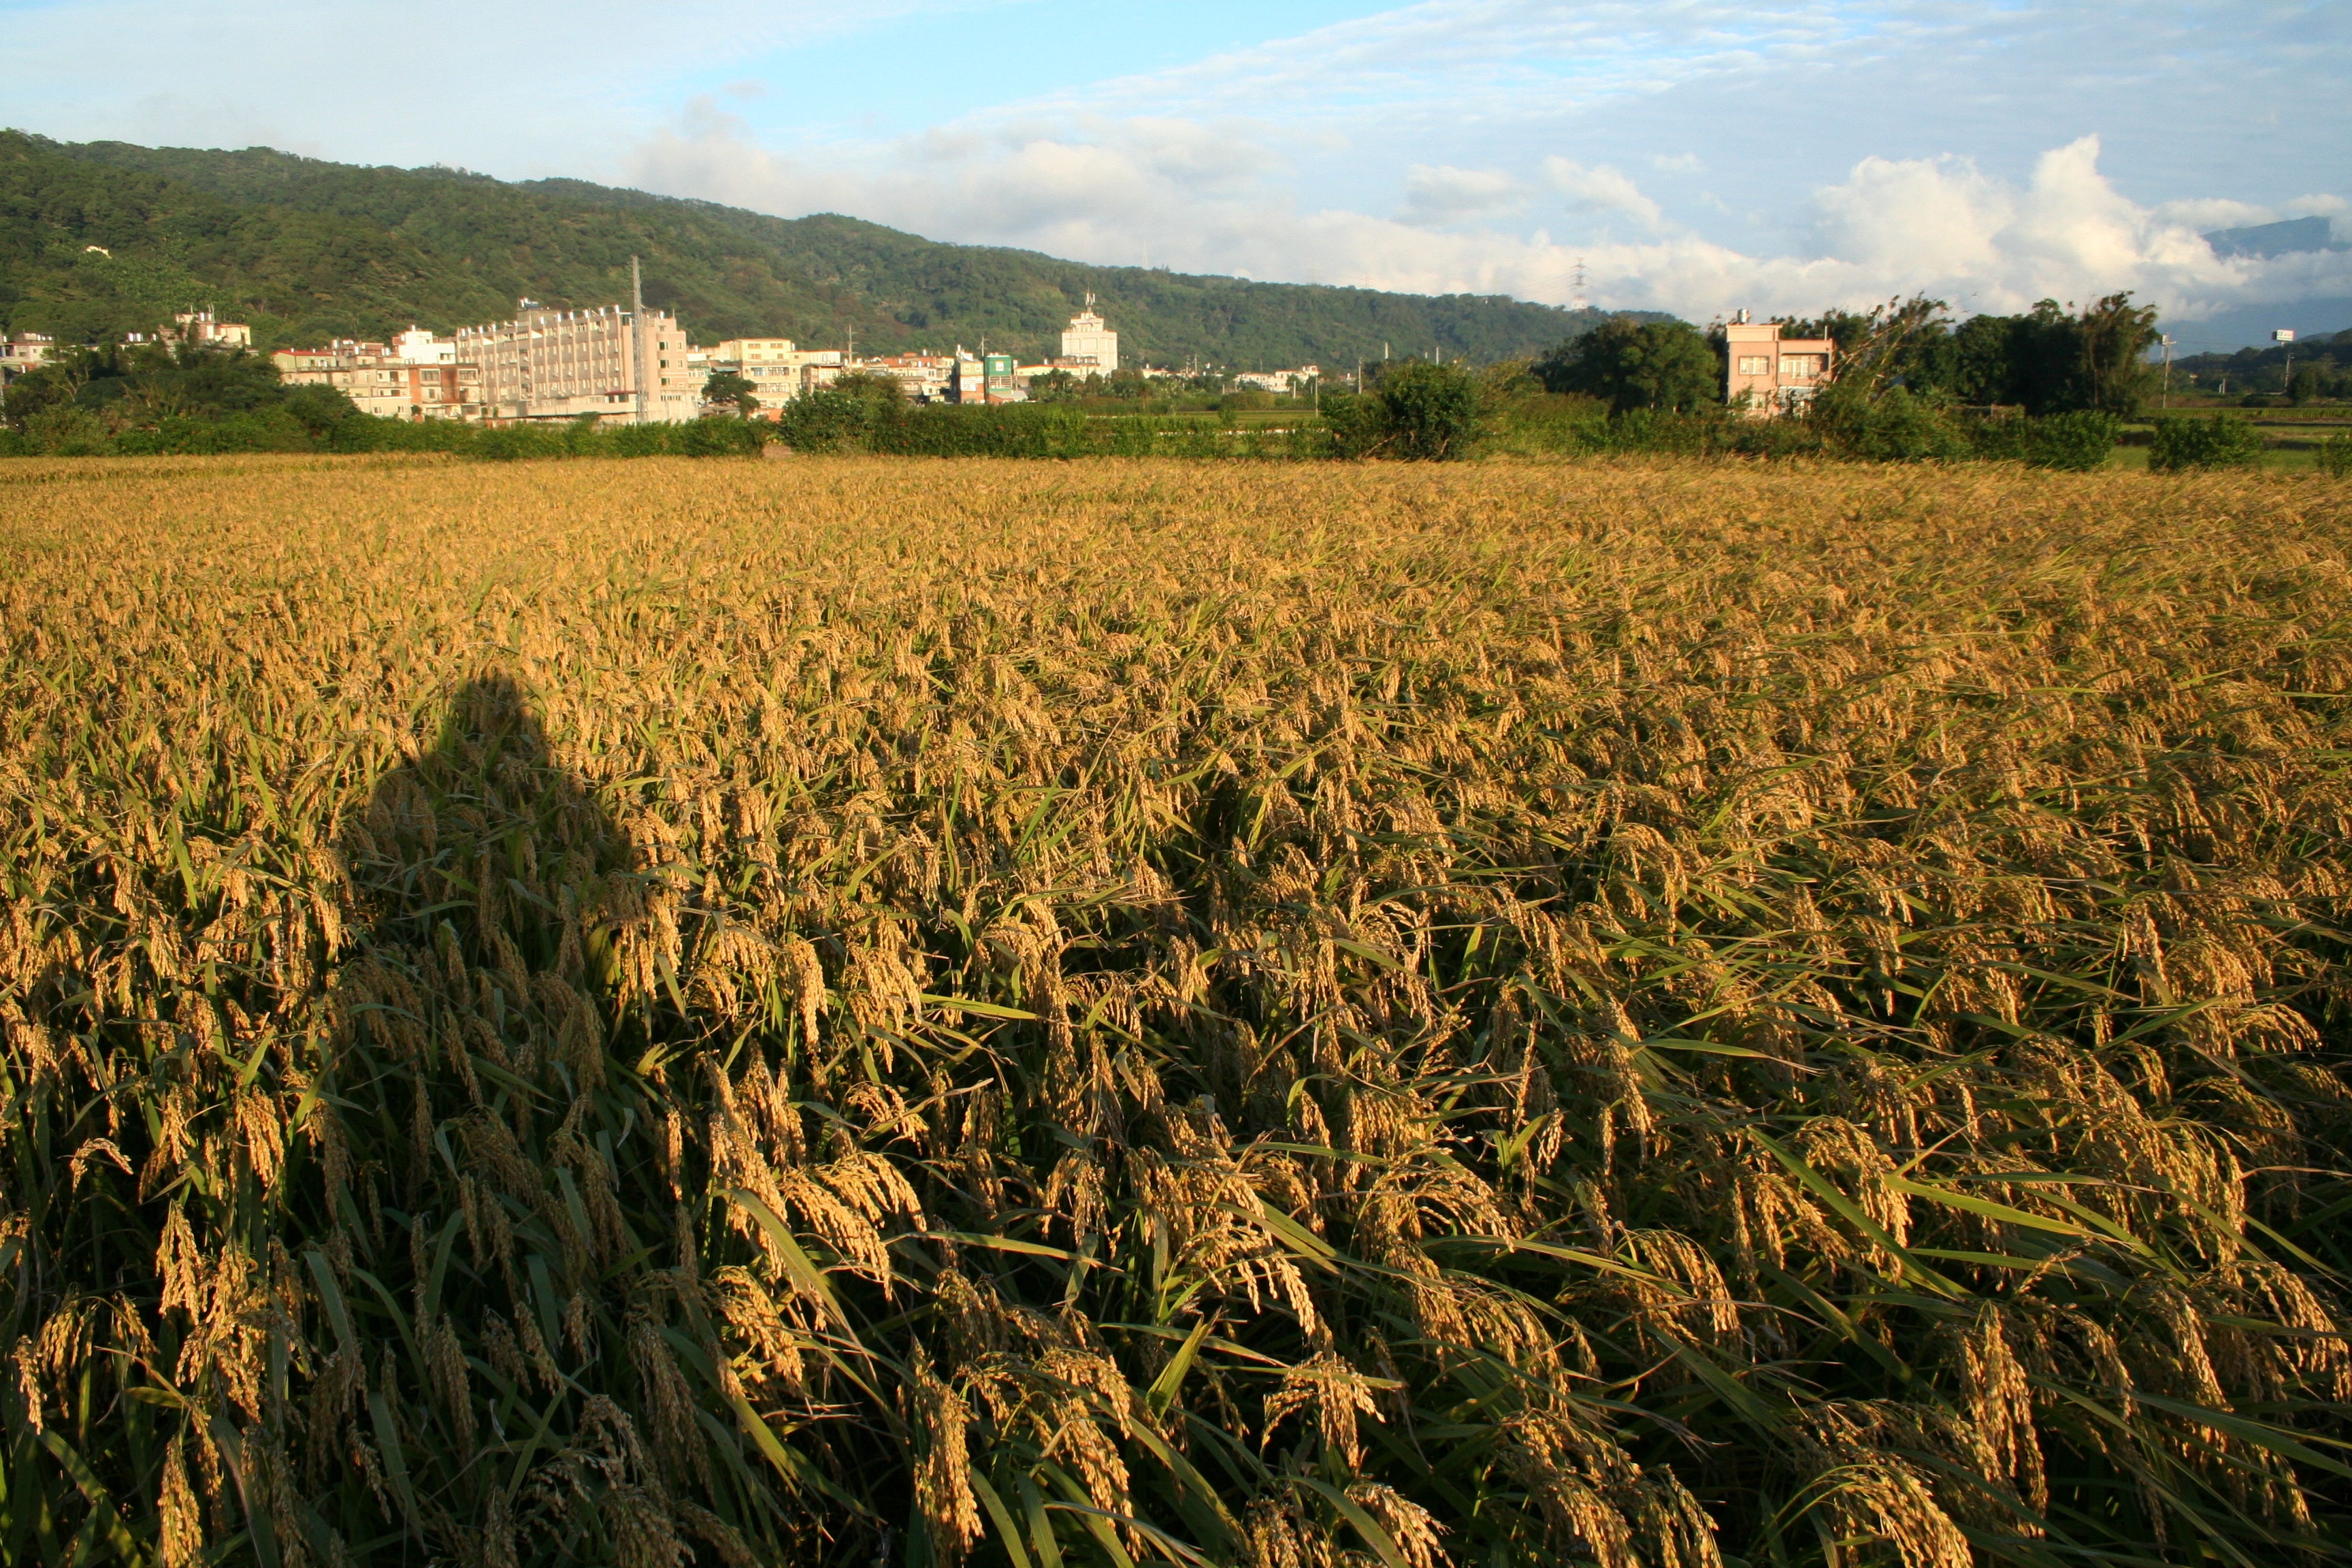
farm, rice, shadow, country, village, hsinchu, taiwan, field, crop, cash crop, agriculture, sky, plant, paddy field, grass family, rural area, plantation, grain, barley, grass, harvest, rye, summer, landscape, plain, event, wheat, food grain, grassland, emmer, hordeum, cereal, meadow